Cultipacker

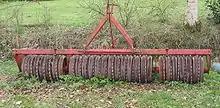
A ridged roller comprising many segments is usually called a Cambridge roller in the United Kingdom and a cultipacker in the United States; each name originated with a manufacturer in the respective country and evolved into the regionally prevalent name for the type.

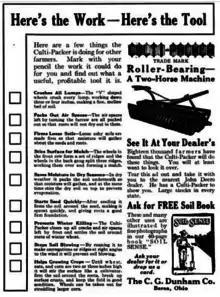
An advertisement for the Culti-Packer by the C.G. Dunham Company of Berea, Ohio, USA, in the April 24, 1915, issue of "The Prairie Farmer", a farm newspaper. The earliest mentions of cultipackers in print date from around this time period. Ads for this company show single and double versions.

A cultipacker is a piece of agricultural equipment that crushes dirt clods, removes air pockets, and presses down small stones, forming a smooth, firm seedbed. Where seed has been broadcast, the roller gently firms the soil around the seeds, ensuring shallow seed placement and good seed-to-soil contact.